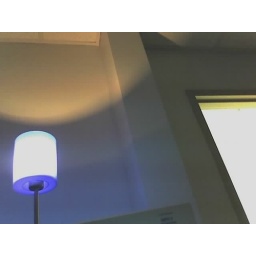
The lamp in my office at work.